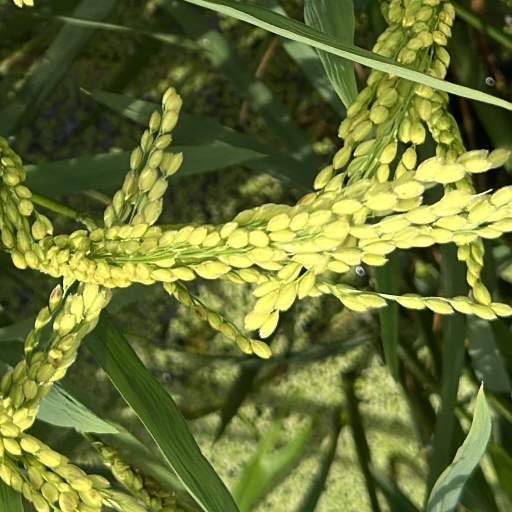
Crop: rice